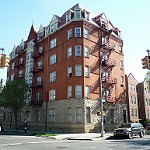
Scene: Outdoor